Grand Trunk Western 6325

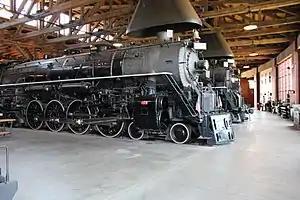
Grand Trunk Western No. 6325 on static display at the Age of Steam Roundhouse in April 2022

Grand Trunk Western 6325 ("Old 6325") is a preserved U-3-b class 4-8-4 "Northern" type steam locomotive, built in February 1942 by the American Locomotive Company (ALCO) for the Grand Trunk Western Railroad (GTW). As a member of the dual service U-3-b class, the No. 6325 handled heavy passenger and freight work for the Grand Trunk Western. In 1946, the No. 6325 gained notoriety for pulling United States President Harry S. Truman's election campaign train through the state of Michigan. Retired in 1959, the locomotive was donated for display to the City of Battle Creek, Michigan where a failed restoration attempt left No. 6325 in danger of being scrapped. Purchased in 1993 by Jerry Jacobson of the Ohio Central Railroad (OHCR), the locomotive sat in storage for six years until being restored to operating condition on July 31, 2001, for use on excursion trains across the Ohio Central System. The locomotive is in storage, on static display at the Age of Steam Roundhouse in Sugarcreek, Ohio.